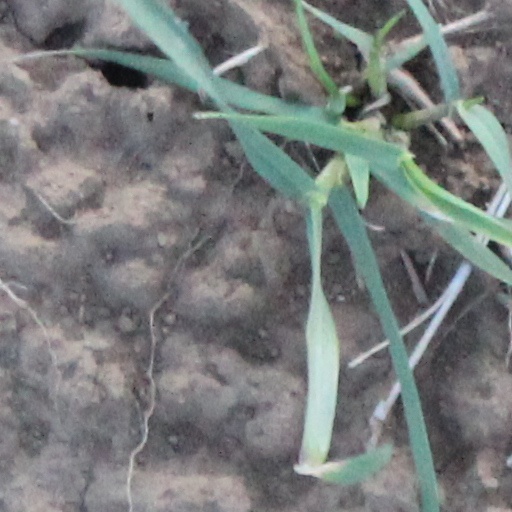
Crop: wheat